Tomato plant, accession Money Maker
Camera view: vertical (180 deg); turntable rotation: 90 degrees
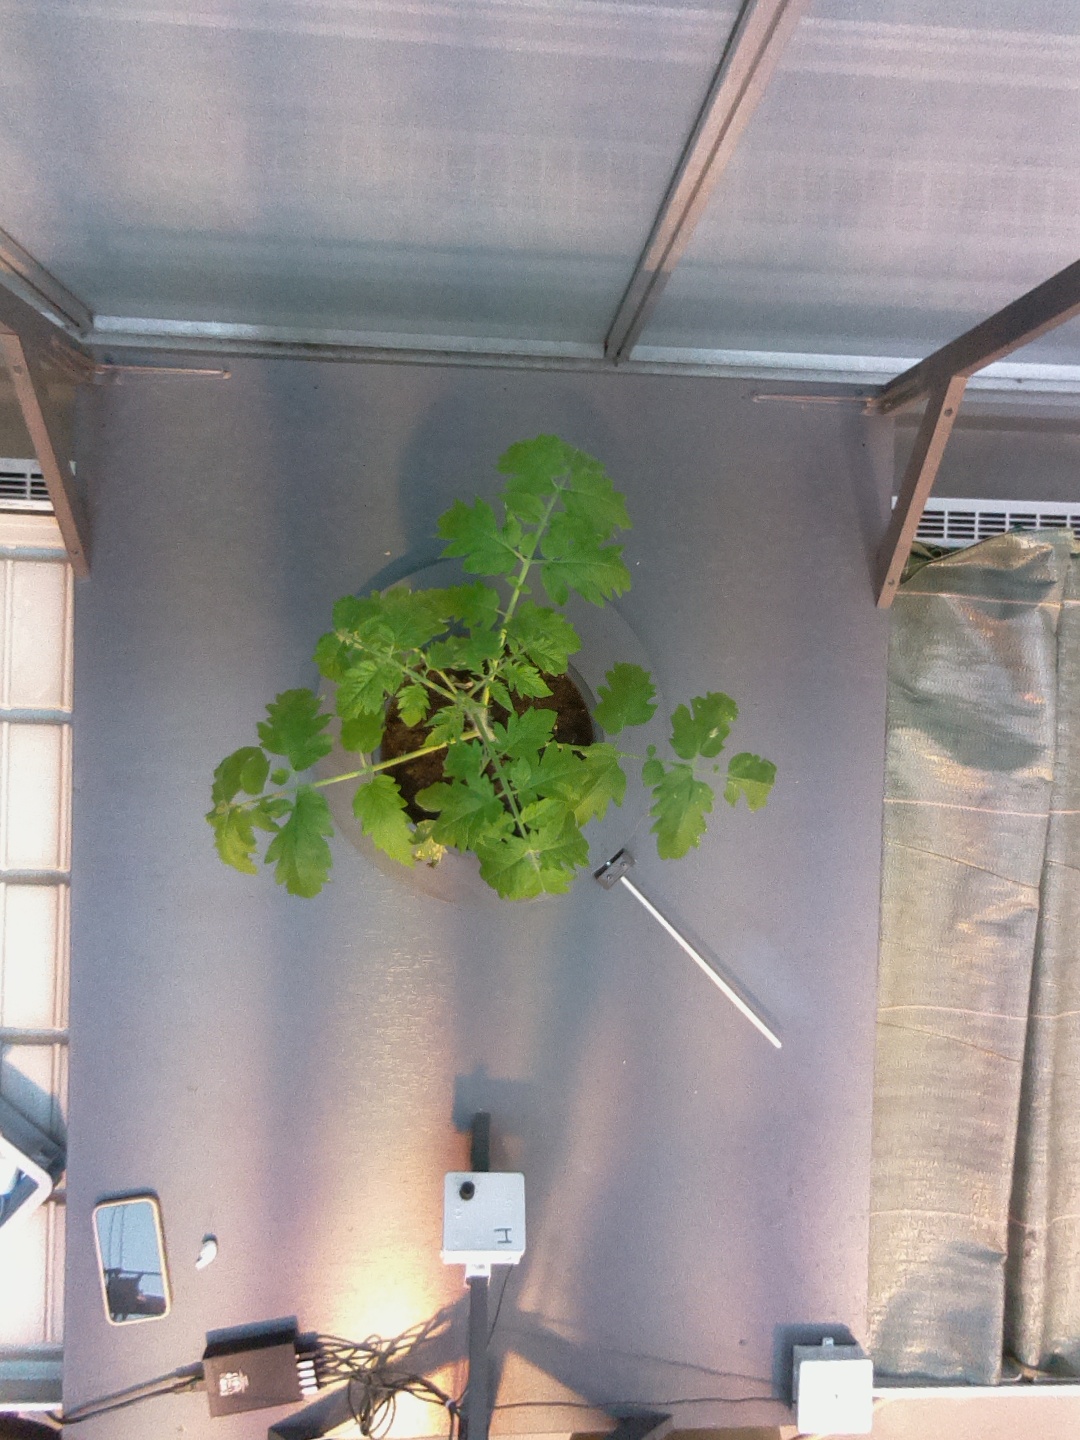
BBCH growth stage 14: 8 of true leaves visible